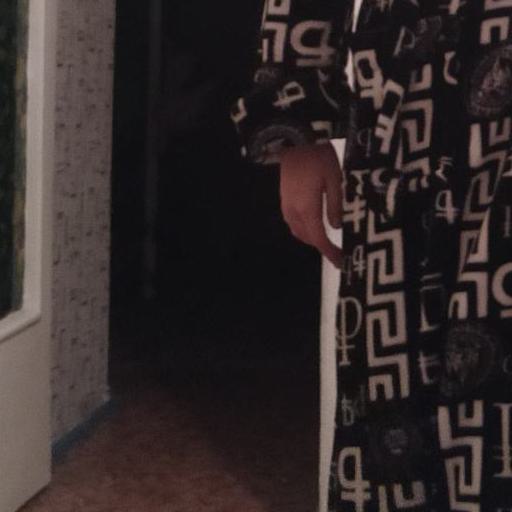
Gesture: no_gesture